Stuart Turner (company)

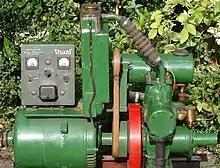
Stuart Turner P5-powered 1.5KVA mains generator, c1960

The pre-war single-cylinder diesel engine was joined by a new twin-cylinder 2-stroke diesel in 1953, the H2/H2M/H2MR. Whereas the single had used crankcase compression to scavenge the cylinder, the twin-cylinder had two air pumps. Rated at 9 HP, the capacity was 780 cc, and weight 240 kg. The Single Cylinder Model H was updated to the H1, and many of its detail design features were changed, and ultimately it looked very much like a H2 minus a cylinder. Only 15 H1's were made. The single-cylinder diesel was phased out in 1960 and the twin in 1968, with only about 400 of each model produced.